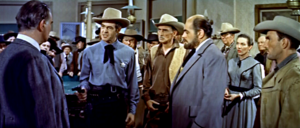
George Mathews est un acteur américain, né à New York le 10 octobre 1911, et décédé à Caesars Head State Park, Caroline du Sud, le 7 novembre 1984.